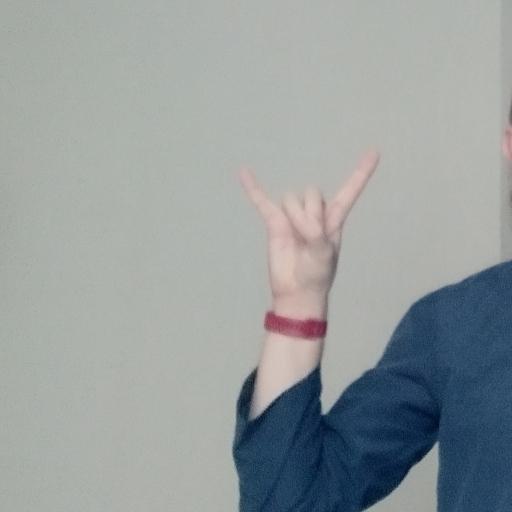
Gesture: rock